Romford (UK Parliament constituency)

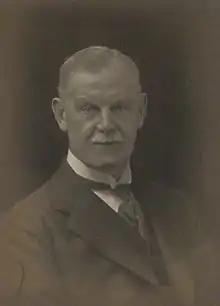
Sir John Bethell

Although Romford was, through much of the 20th century, highly marginal in terms of majorities obtained, its boundaries have changed significantly. It has been Conservative since the February 1974 general election, except for the 1997 landslide. It was one of the few Conservative gains in 2001. The 2015 result made the seat the 157th-safest of the Conservative Party's 331 seats by percentage of majority.